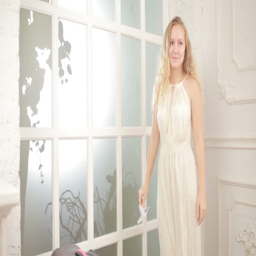
pretty young girl holding an airplane made of paper